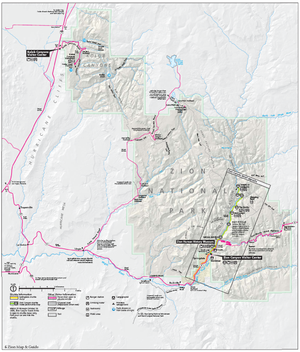
Le parc national de Zion est un parc national américain situé dans le Sud-Ouest de l'État de l'Utah aux États-Unis.